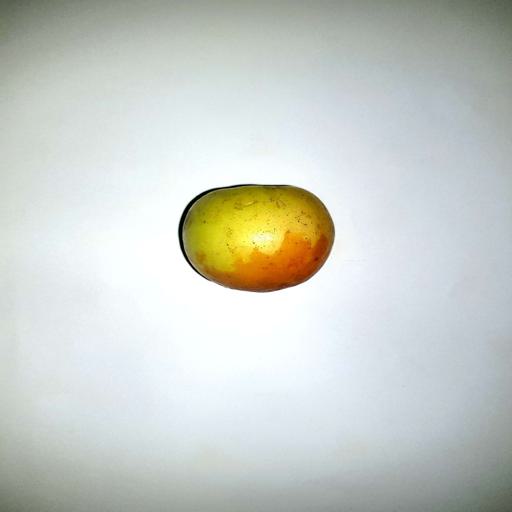
Label: healthy